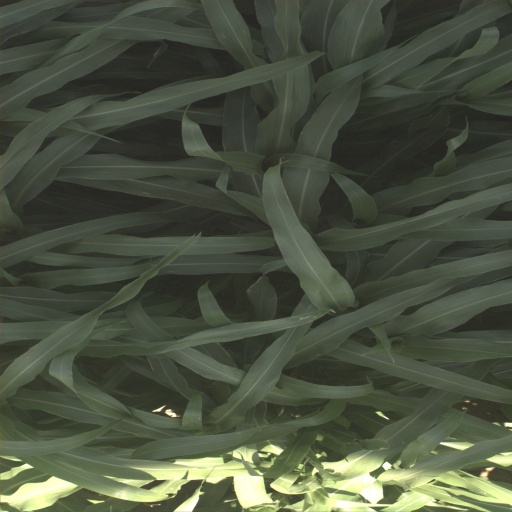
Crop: sorghum